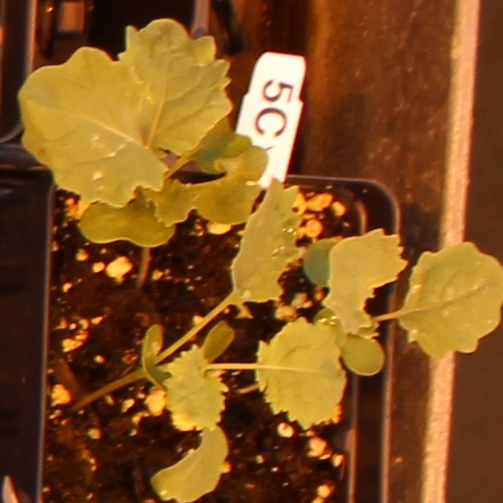
Label: Canola